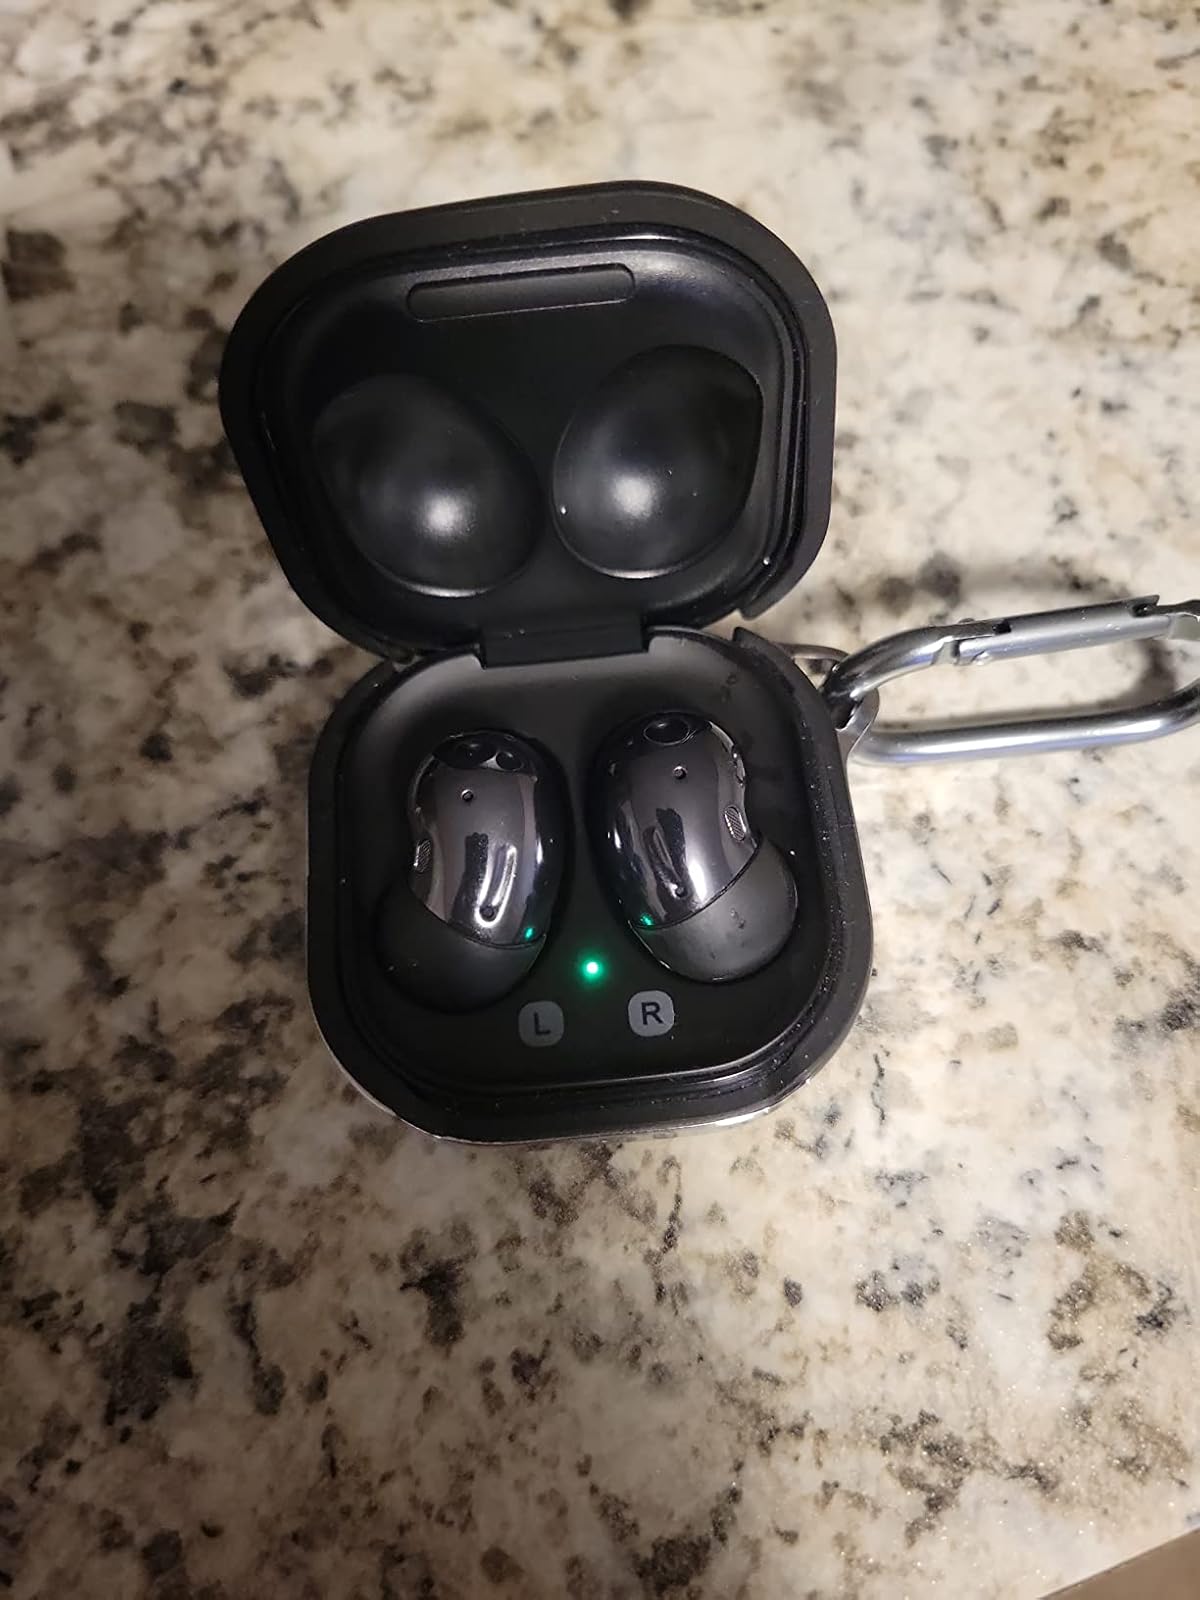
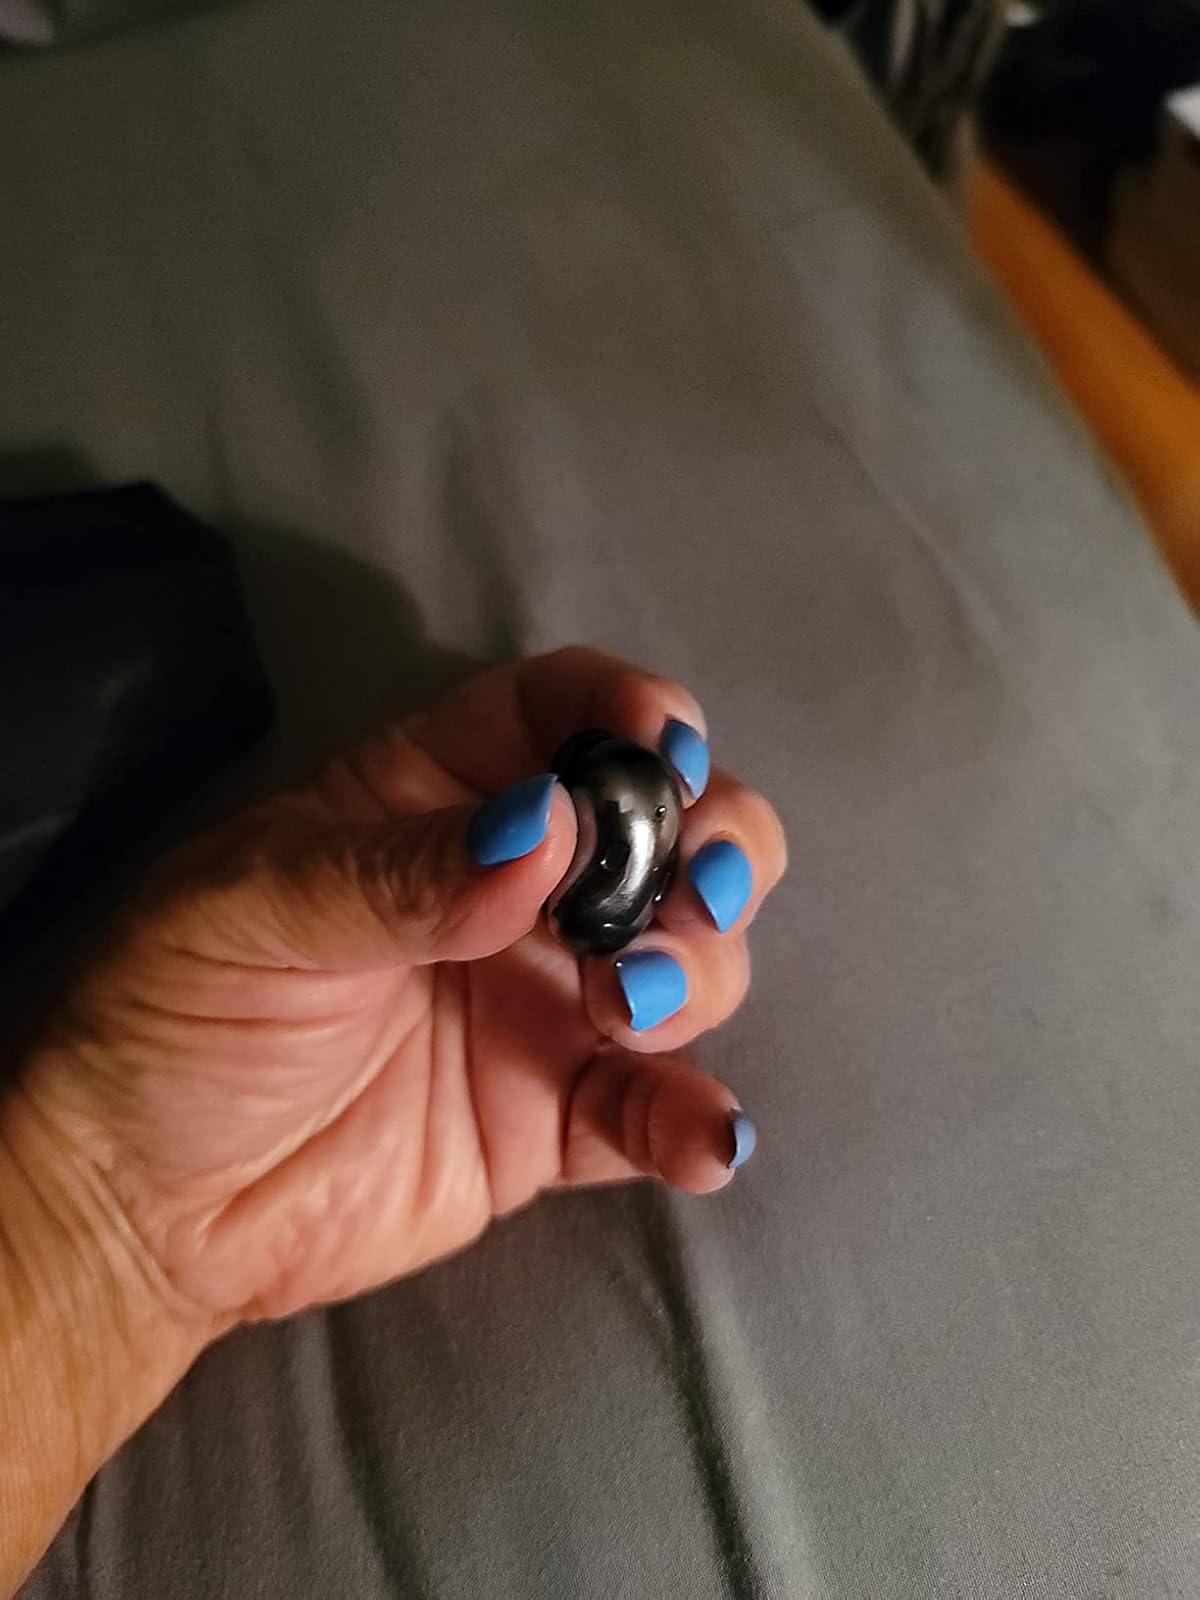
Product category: earbuds
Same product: yes